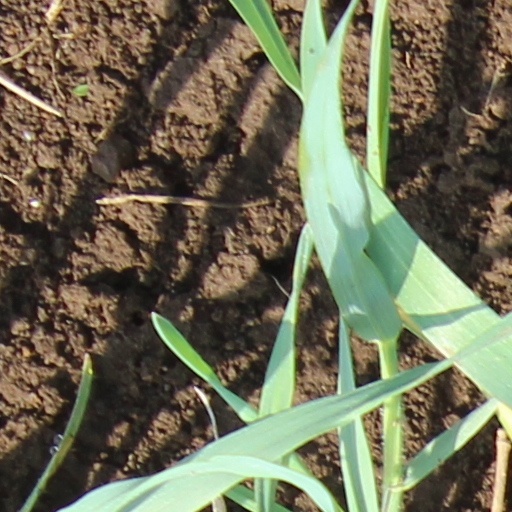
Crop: wheat